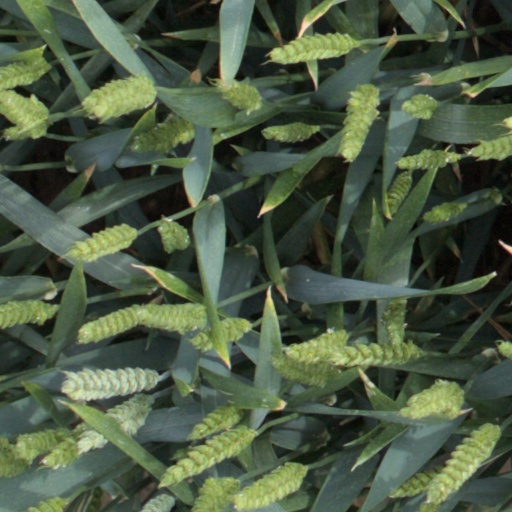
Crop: wheat